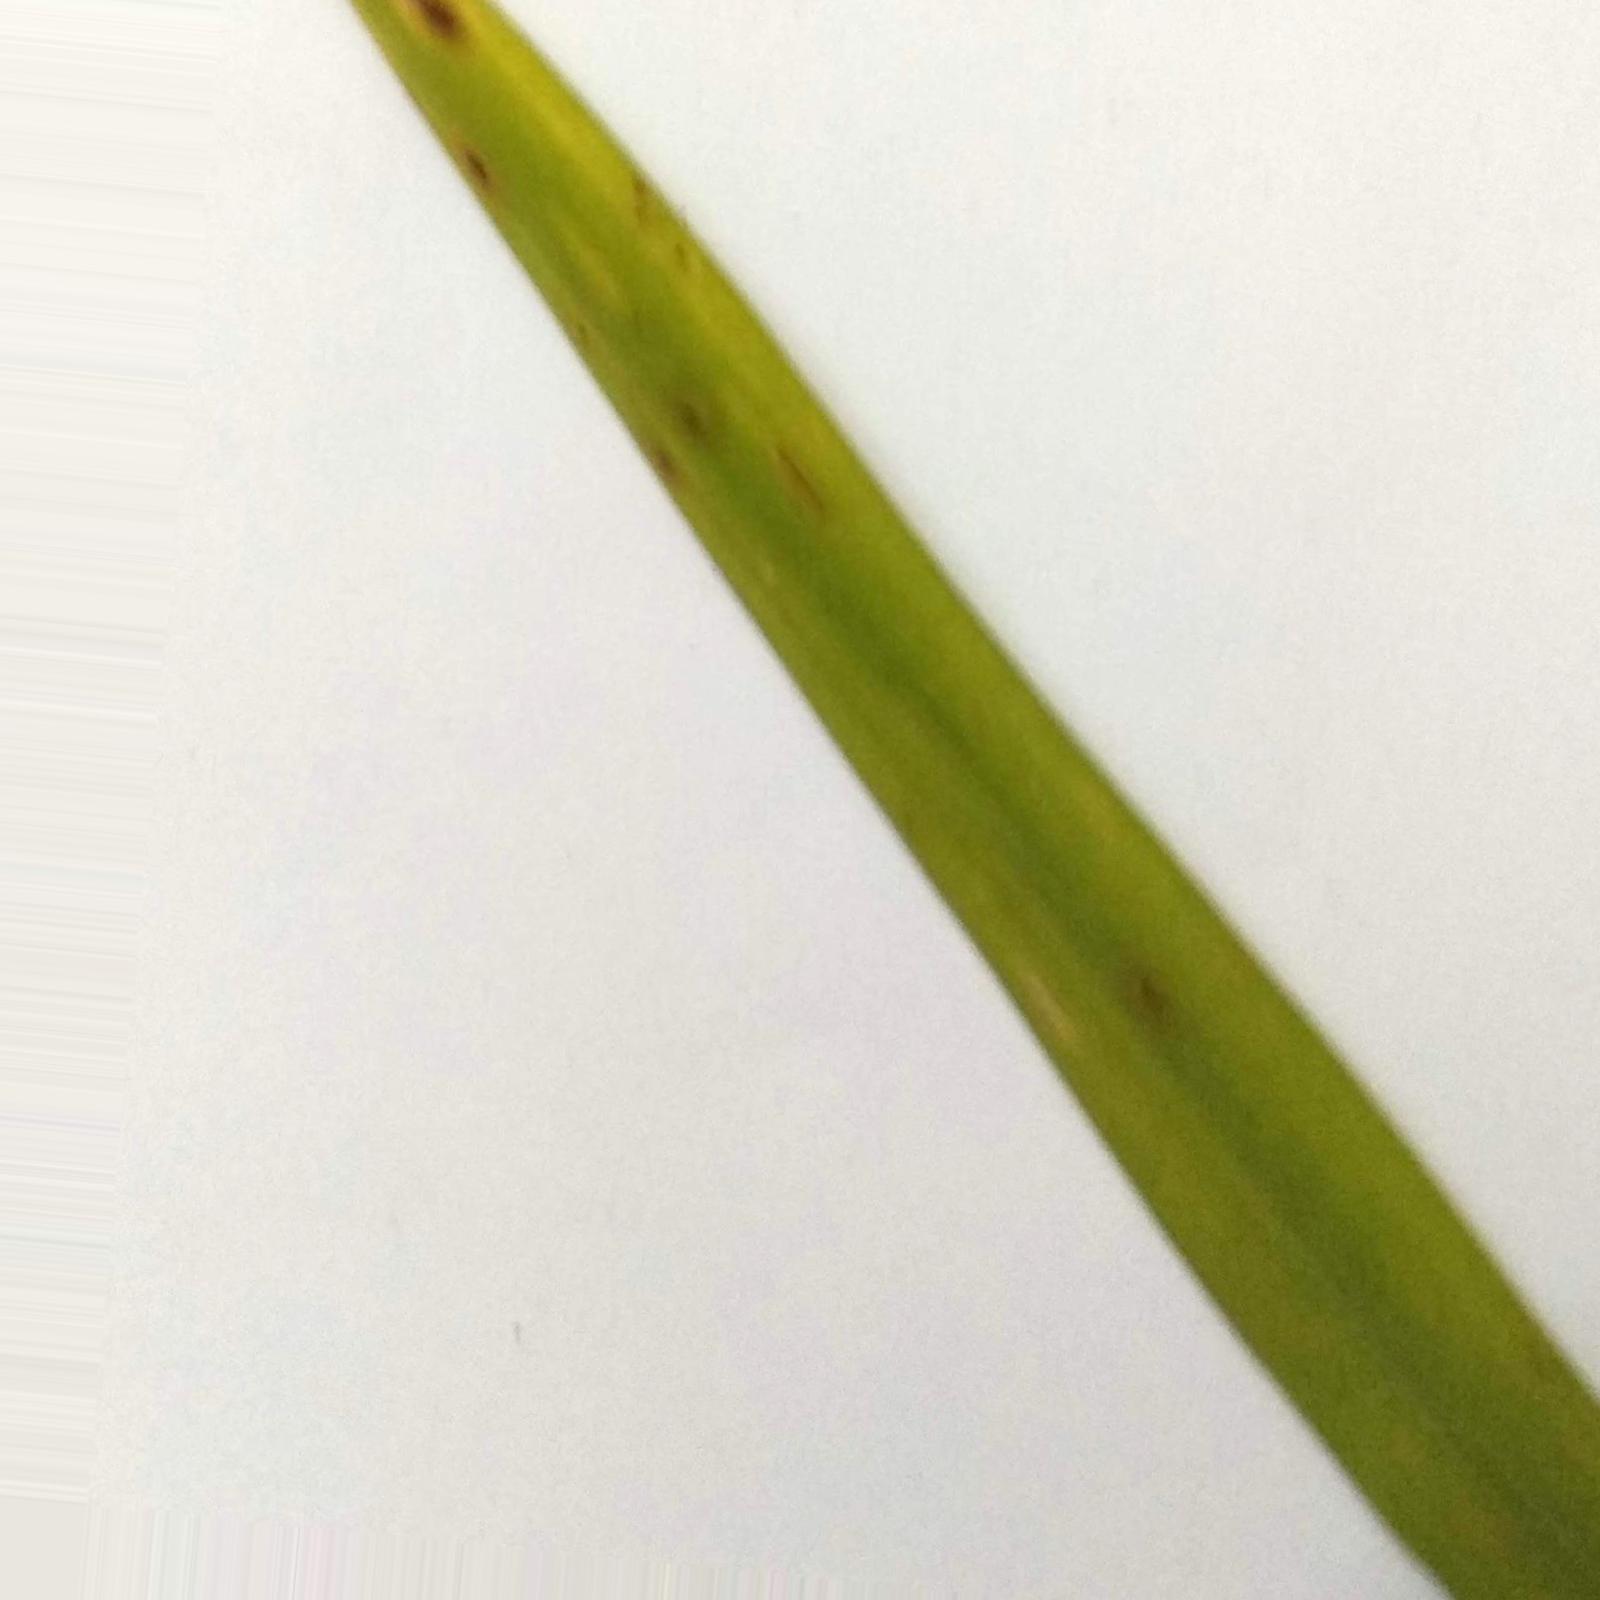
Nhãn: Bệnh Đốm Nâu ( Brown spot )